Laughing at Life

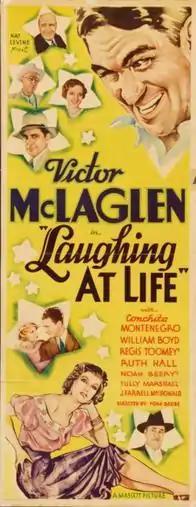

Laughing at Life is a 1933 American pre-Code film directed by Ford Beebe.